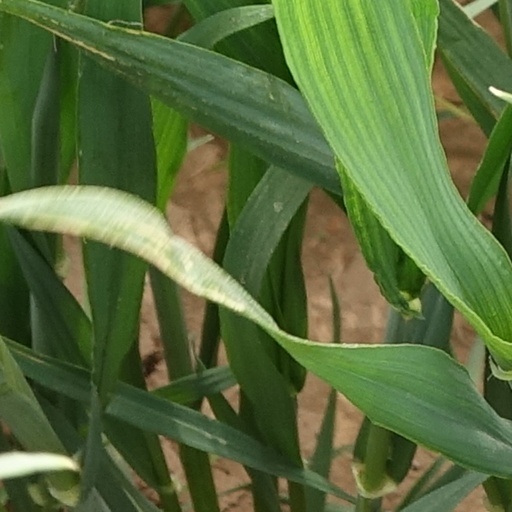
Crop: wheat